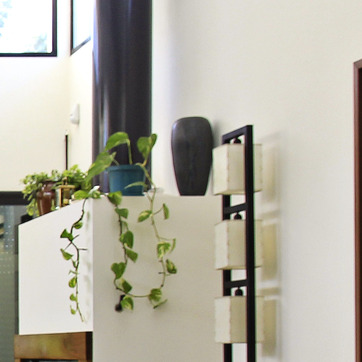
Material: ceramic